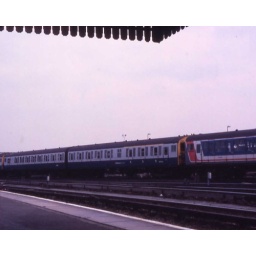
SR 2HAP in centre of 8 car train passing in Clapham Junction